James Clerk Maxwell Telescope

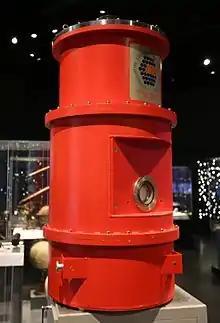
The Submillimetre Common-User Bolometer Array

The older continuum single pixel UKT14 bolometer receiver was replaced around 1995 by the Submillimetre Common-User Bolometer Array (SCUBA). This instrument operated simultaneously at wavelengths of 450 and 850 micron (with 91 and 37 pixels, respectively), and was sensitive to the thermal emission from interstellar dust. SCUBA was a ground-breaking instrument, among the most high-impact astronomy instruments from 1997-2003; it was retired from service in 2005, and is now in the National Museum of Scotland.